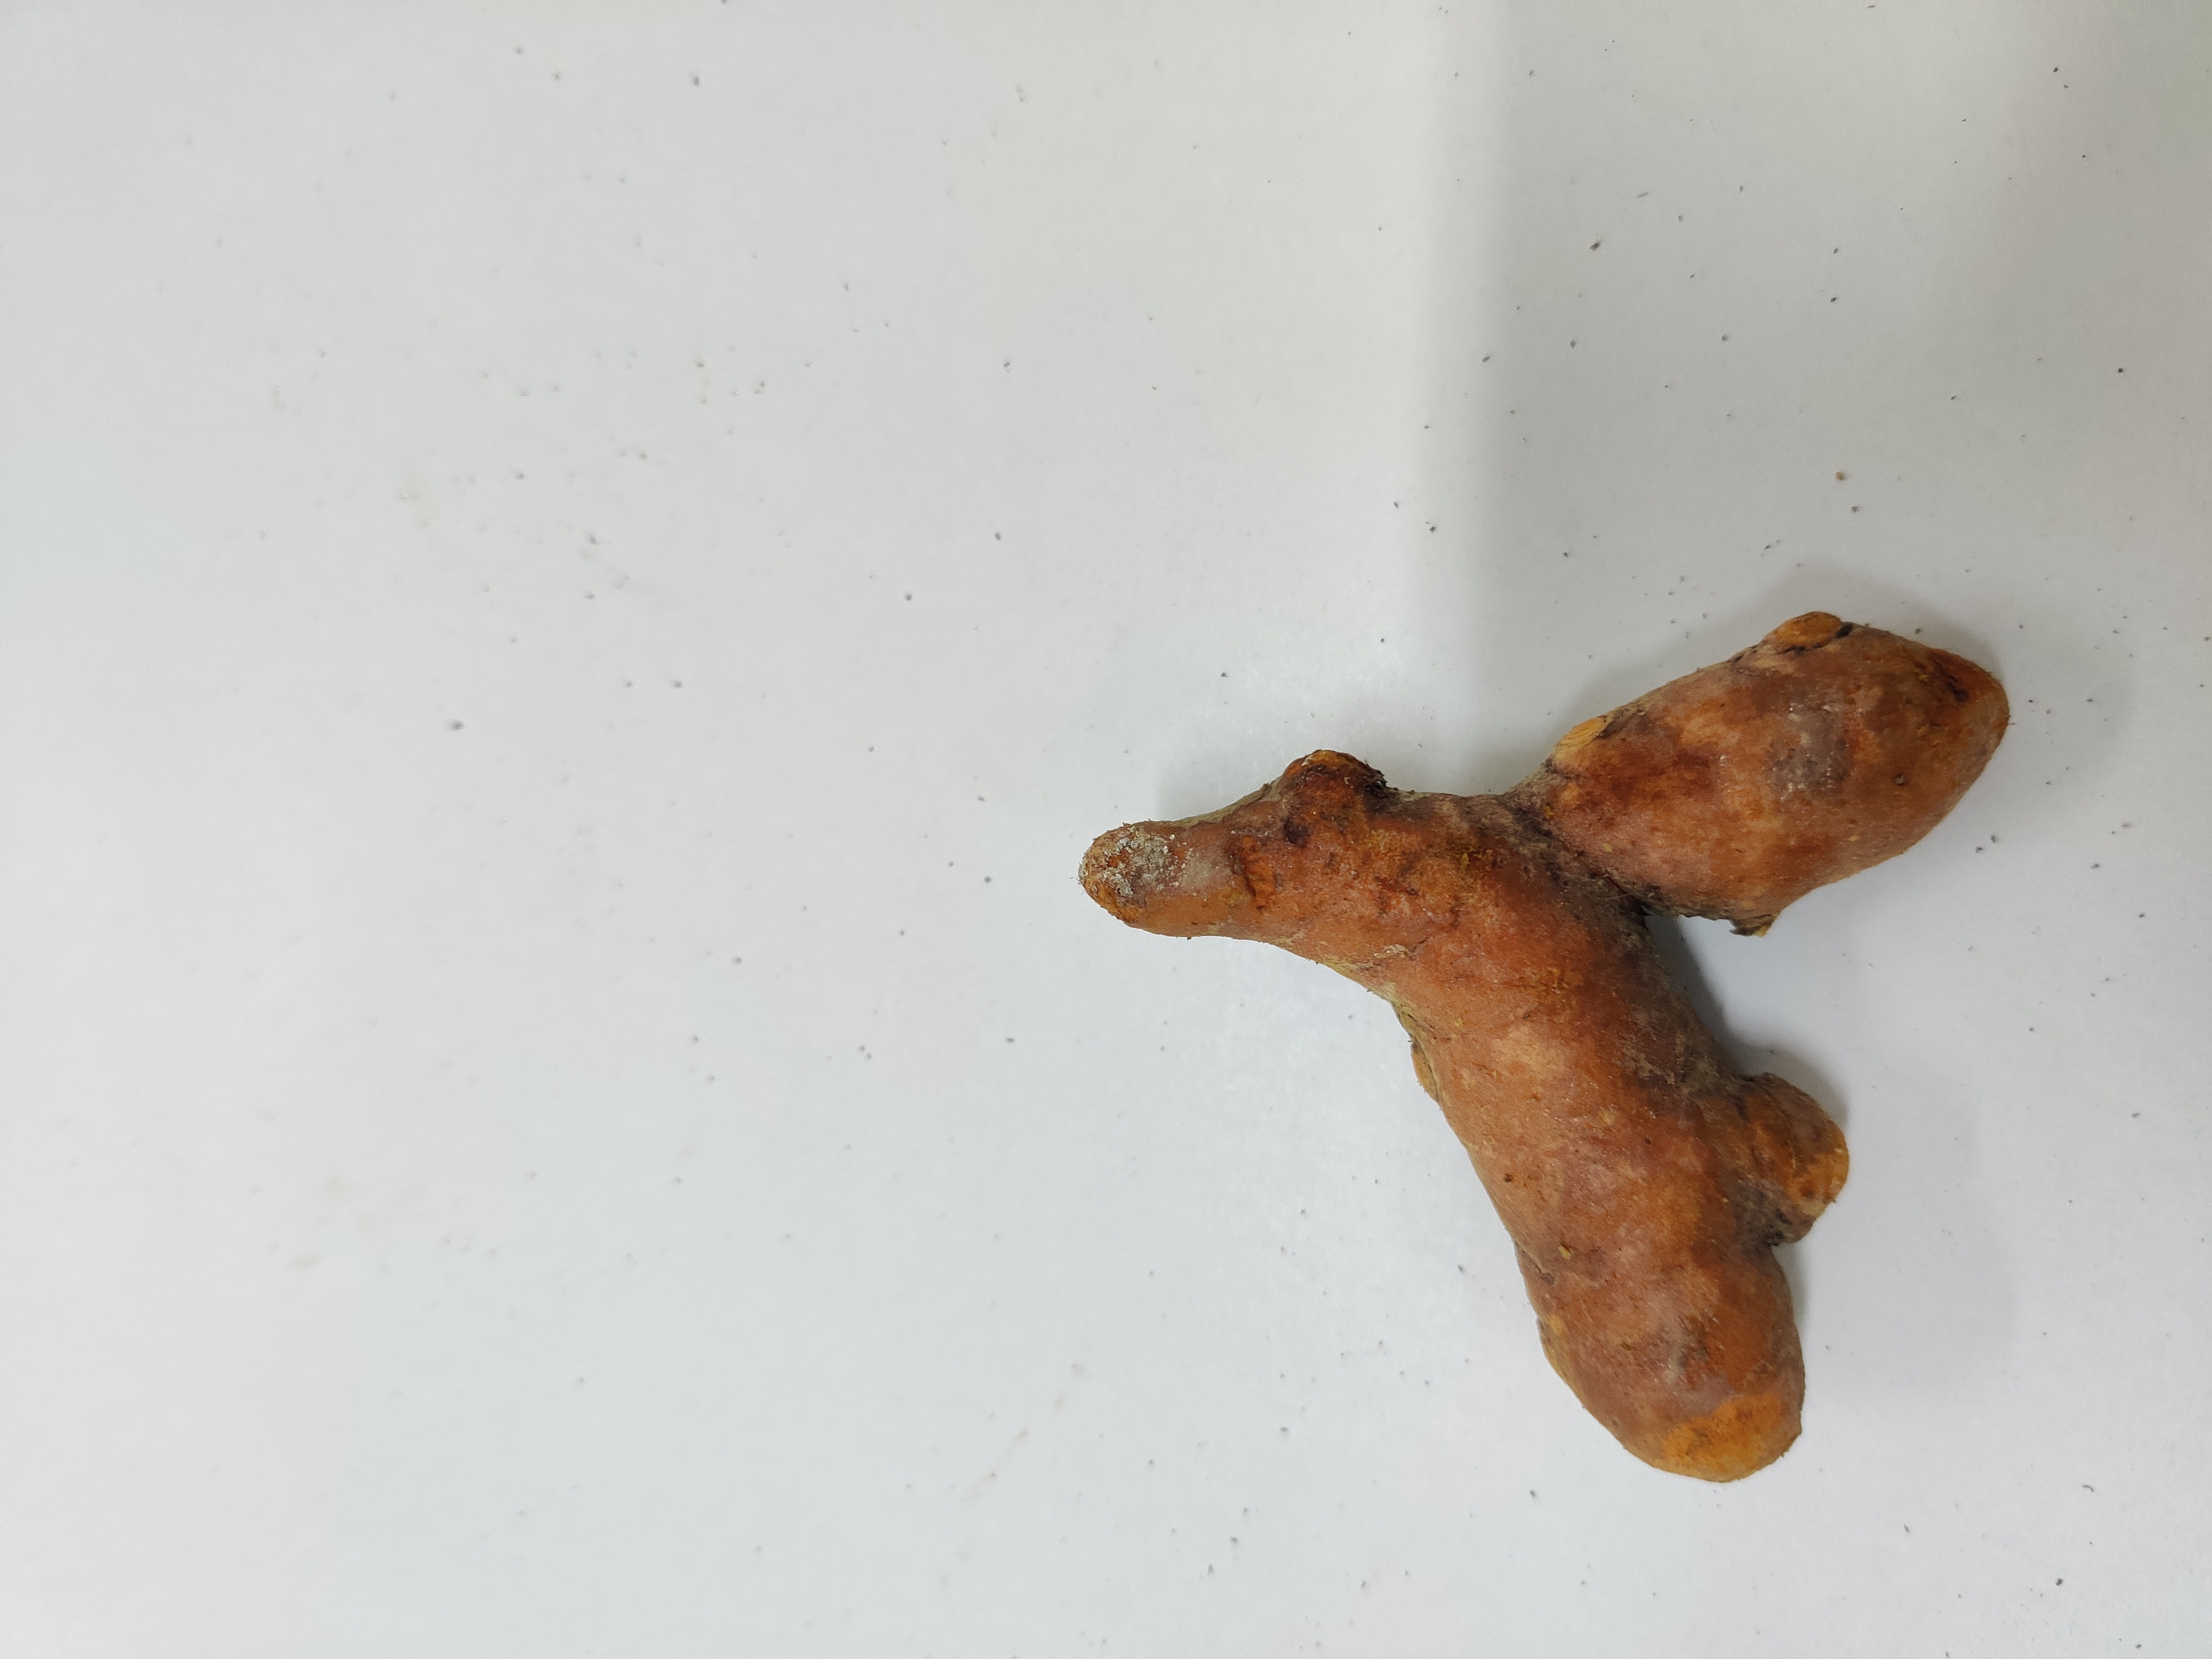
Crop: Turmeric
Condition: Fresh